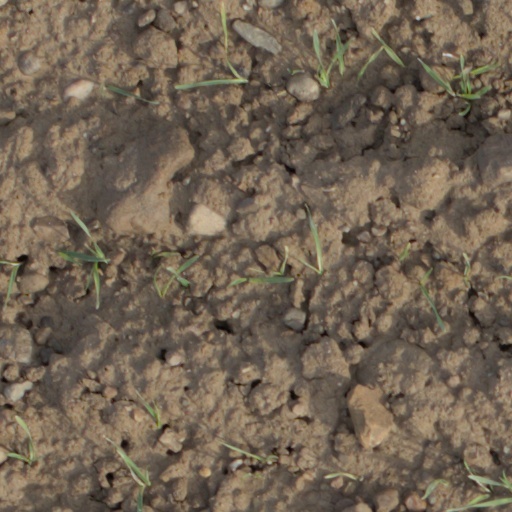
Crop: wheat